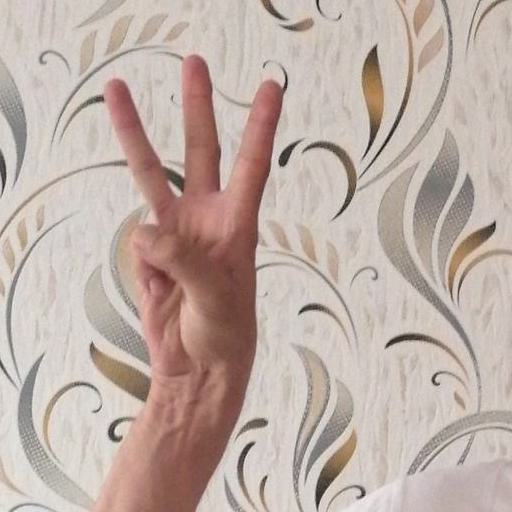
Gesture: three